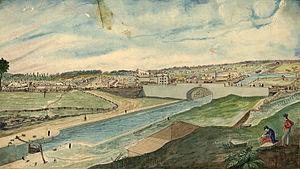
Cet article traite des événements qui se sont produits durant l'année 1845 au Canada.
La Basse-Ville d'Ottawa est un quartier du district Rideau-Vanier à Ottawa en Ontario. C'est la partie la plus ancienne de la ville. Le quartier est délimité par la rue Rideau au sud, la rivière des Outaouais, à l'ouest et au nord et la rivière Rideau à l'est. Il comprend la zone commerciale du marché By dans la partie sud-ouest; le reste du quartier est principalement résidentiel.